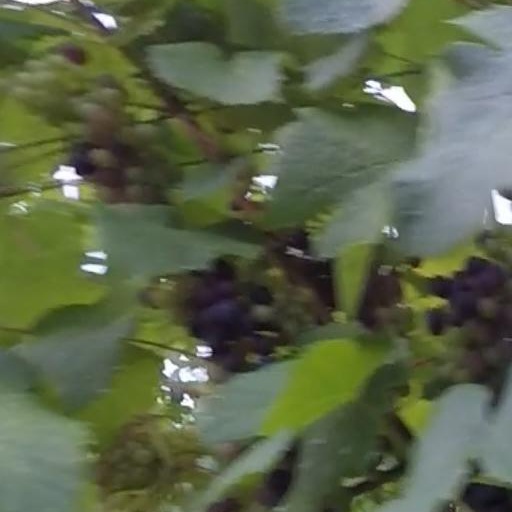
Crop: grape